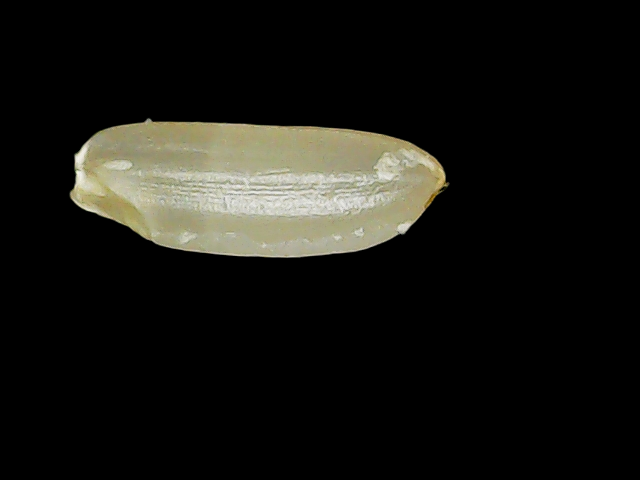
Rice variety: Binadhan12